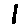
Label: 1